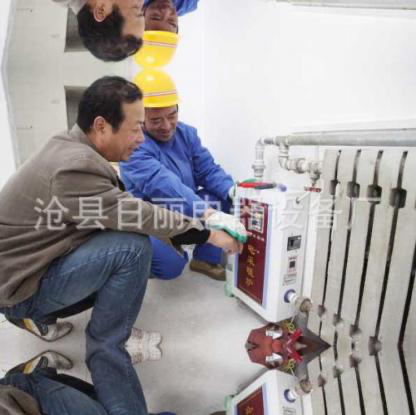
Objects in the image:
label: helmet
label: head
label: helmet
label: head